Jens Lapidus

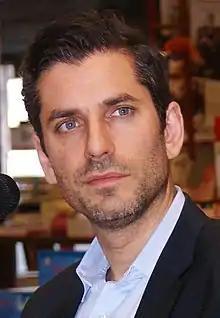
Jens Lapidus in 2011

Jens Jacob Lapidus (born 24 May 1974) is a Swedish criminal defense lawyer and author known for his books about the Stockholm underworld.